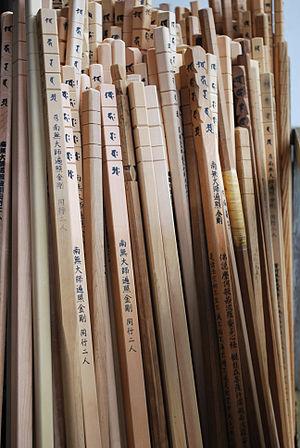
Le kongō-zue ou kongō-jō est le bâton de bois porté par les yamabushi et les henro au cours du pèlerinage de Shikoku au Japon. Le kongō-zue est censé représenter le corps de Kōbō Daishi et soutenir le henro en cours de route; comme tel, il est traité avec respect, ses « pieds » sont lavés et il est rentré à l'intérieur à la fin de chaque étape du pèlerinage. Il porte inscrit les chants Namu-Daishi-Henjō-Kongō et Dōgyō-Ninin ou « nous deux pèlerins ensemble ». Une autre tradition veut qu'il soit tenu en l'air lors de la traversée d'un pont de sorte qu'il ne touche pas le sol et ne réveille pas Kōbō Daishi. Les pèlerins laissent leur kongō-zue au Ōkubo-ji, le dernier temple, lorsqu'ils ont terminé le circuit. Il existe une pratique funéraire occasionnelle dans le Shikoku et d'autres parties du Japon où les défunts sont habillés en pèlerins et placés dans le cercueil avec leur équipement et un nōkyō-chō pour leur dernier voyage.